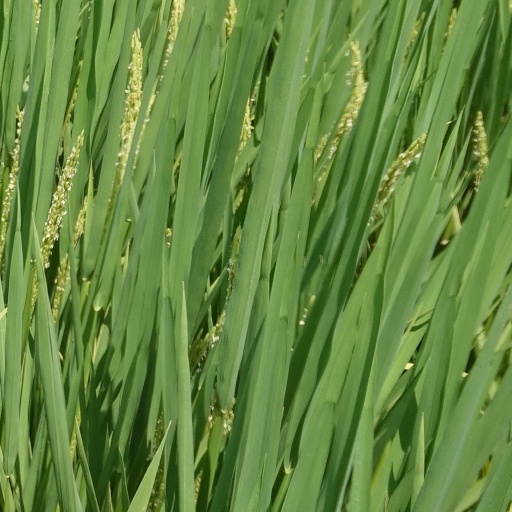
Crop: rice